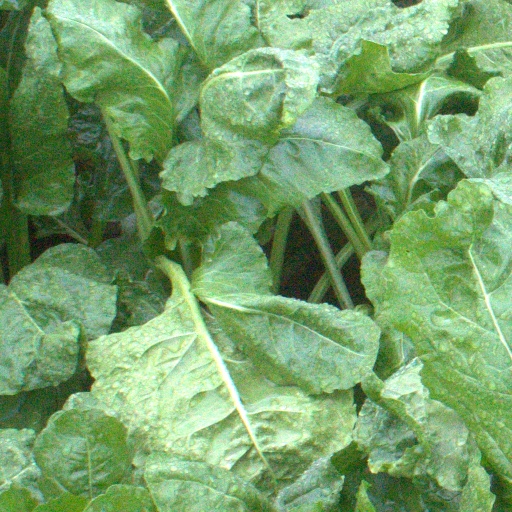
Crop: sugar beet